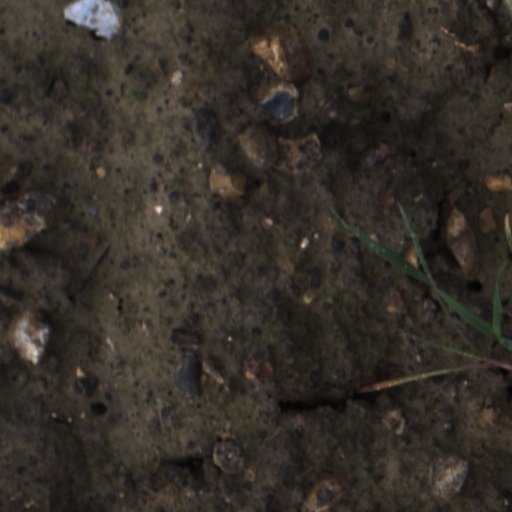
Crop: wheat